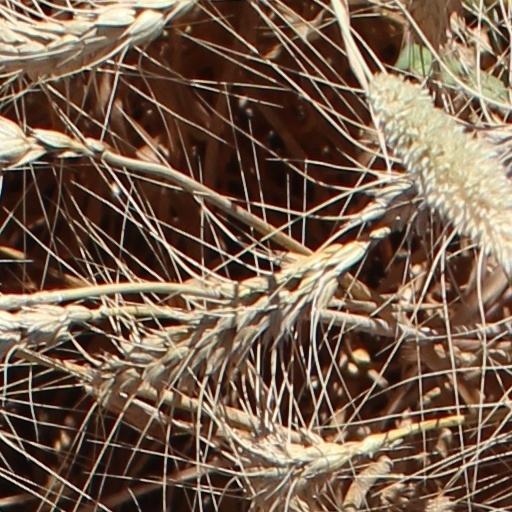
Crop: wheat